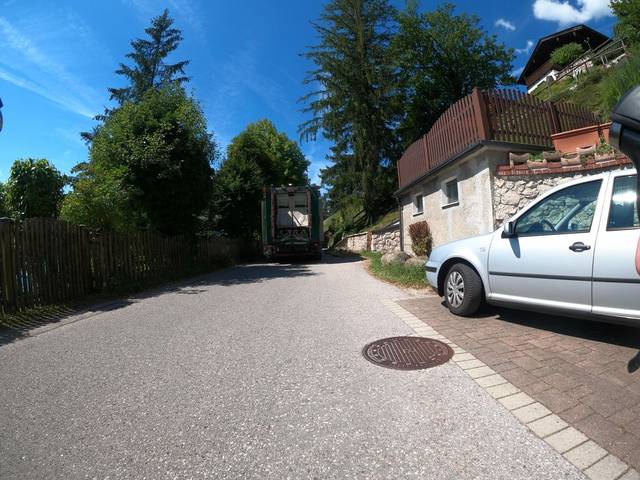
Region: Austria
Coordinates: 47.746, 13.423